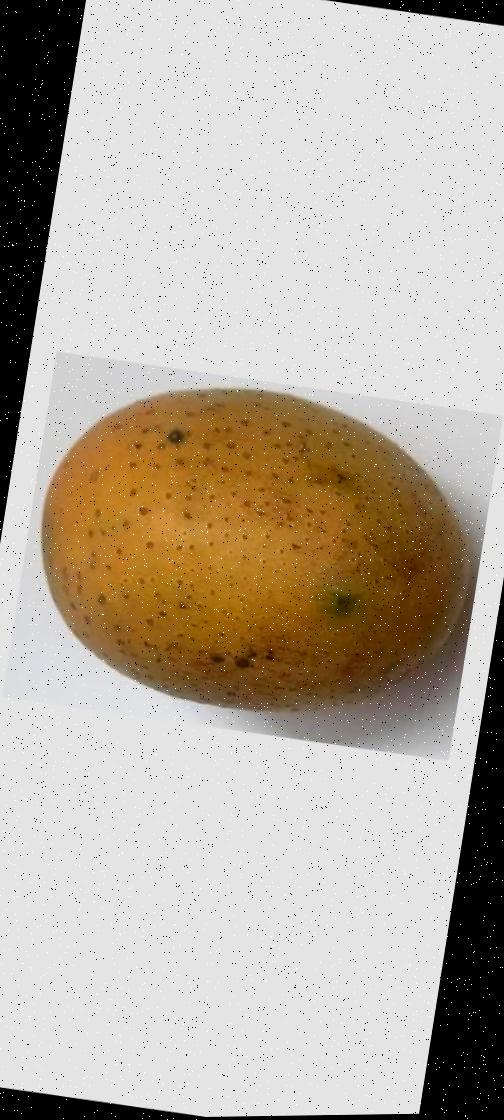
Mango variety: Gourmoti